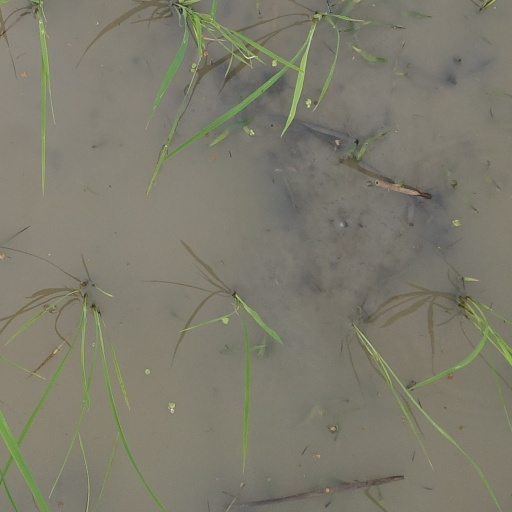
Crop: rice